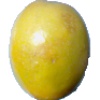
Label: Maracuja 1